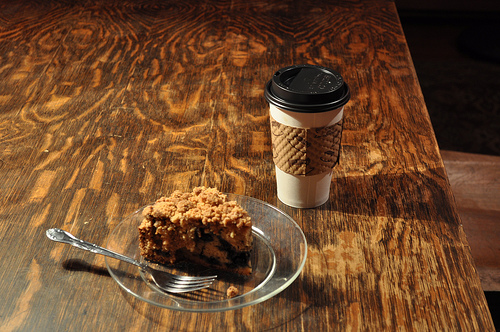
question: 皿は何枚ありますか
answer: 一枚

question: 皿はどんな形ですか
answer: 丸い形

question: 皿はどんな状態ですか
answer: 料理が上に乗っている

question: フォークは何本ありますか
answer: 一本

question: フォークは何色ですか
answer: 銀色

question: フォークはどこにありますか
answer: 皿の上

question: コップはいくつありますか
answer: 一つ

question: コップのフタは何色ですか
answer: 黒